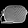
Label: Bag